Courtenay, British Columbia

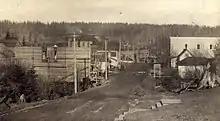
Fifth Street c. 1900, looking east down to the bridge

In 1864, Robert Brown, leading the Vancouver Island Exploring Expedition, discovered coal deposits in the Comox Valley, but these went unexploited for two decades.